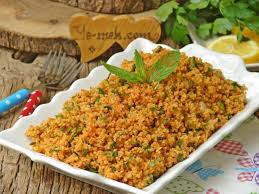
Yemek: kisir